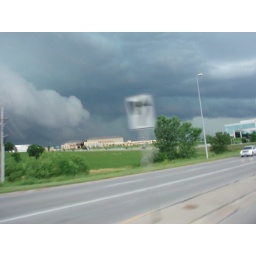
The shelf cloud coming in. Shot NW from 132nd and south of Dodge, over Boys' Town.